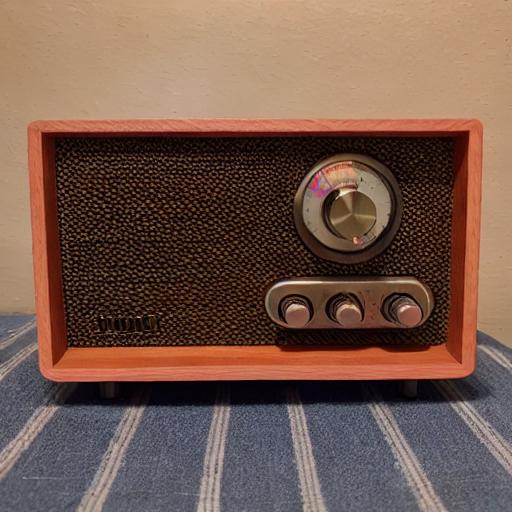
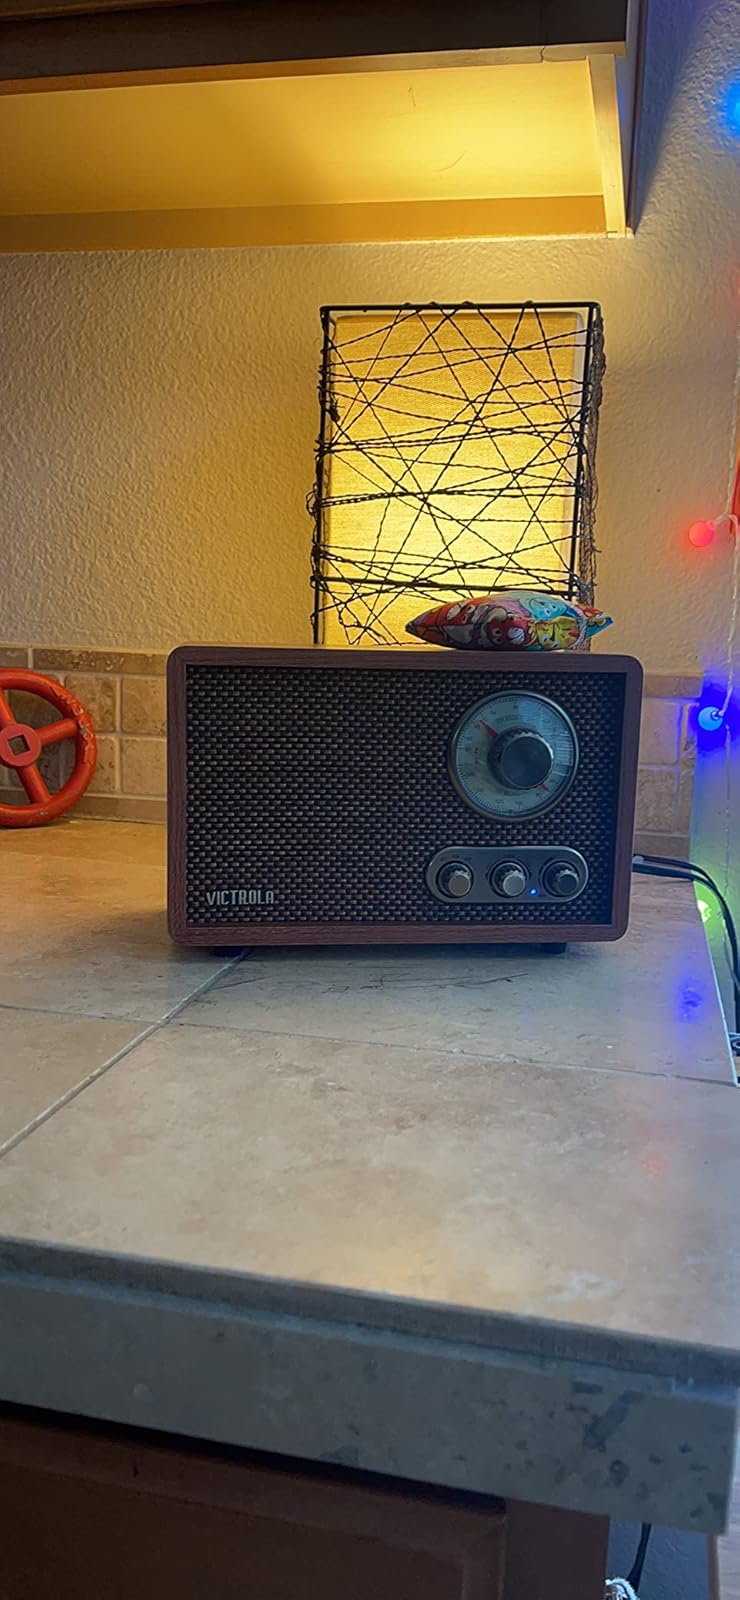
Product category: radio
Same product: no